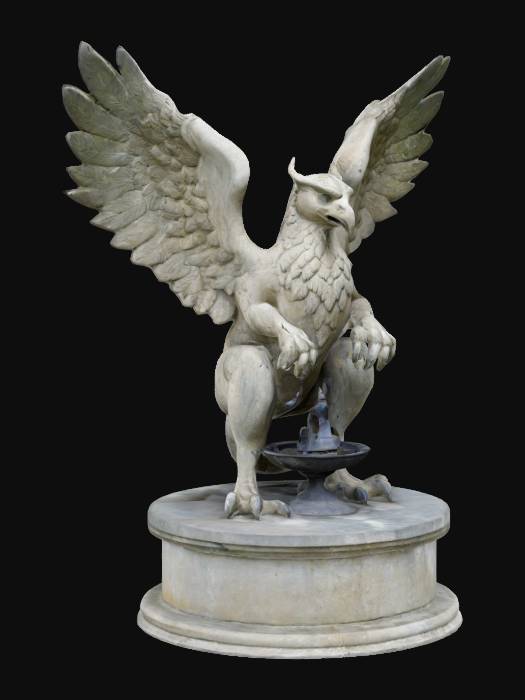
미적 점수 (1~10점): 7